Visa requirements for Andorran citizens

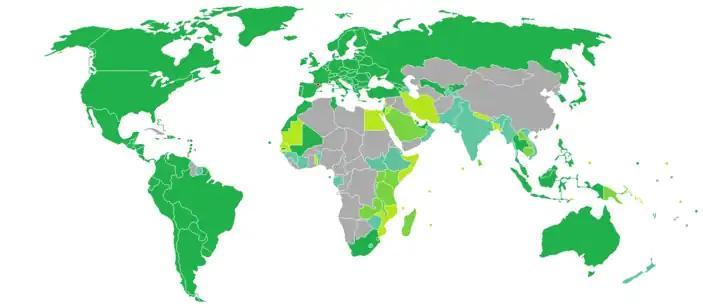
Visa requirements for Andorran citizens

Visa requirements for Andorran citizens for visits to various territories, disputed areas, partially recognized countries and restricted zones: